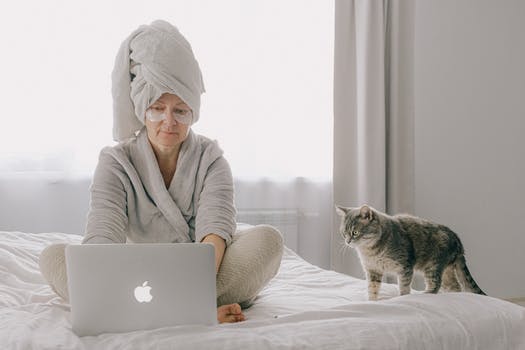
Label: No Watermark